Mitchell Dickenson

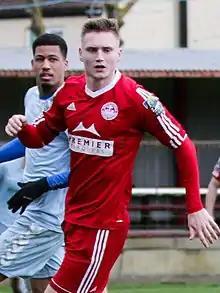
Dickenson with Hythe Town in March 2018

Mitchell Dickenson (born 14 September 1996) is an English professional footballer who most recently played as a defender for Welling United and the England C team.